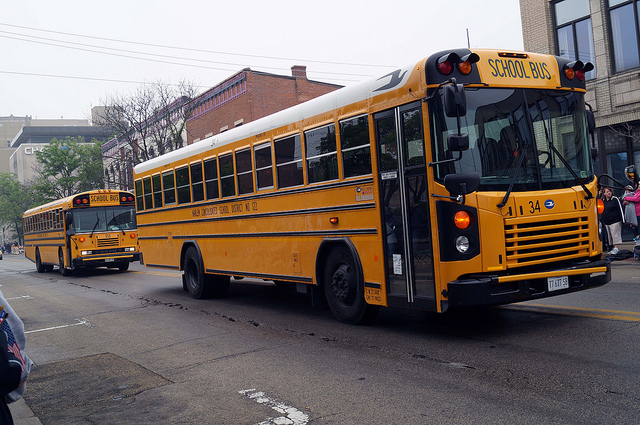
A school bus riding down a street with people waiting by.